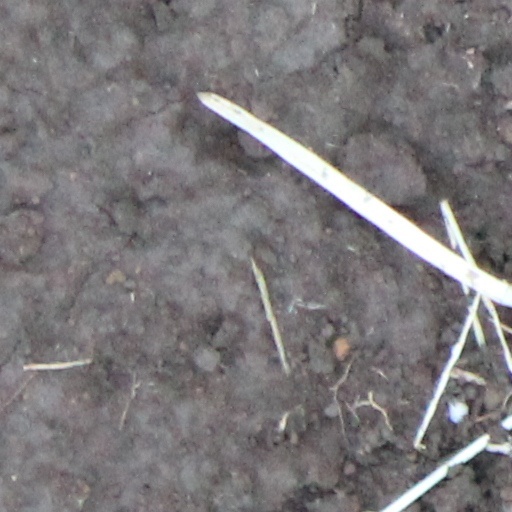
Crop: wheat